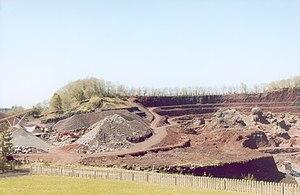
Le puy de Lemptégy Puy-de-Dôme France Photographie prise par Victor Darfeuille